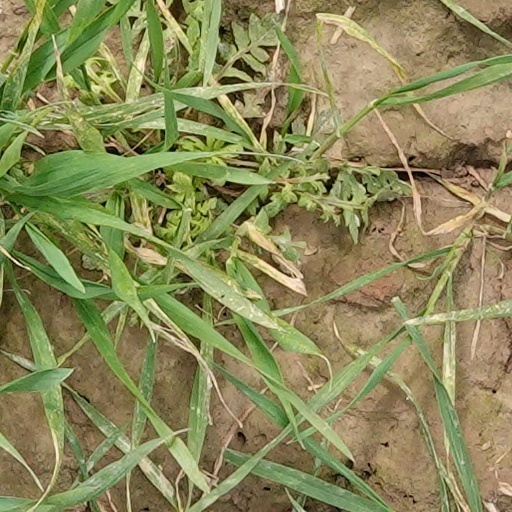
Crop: wheat